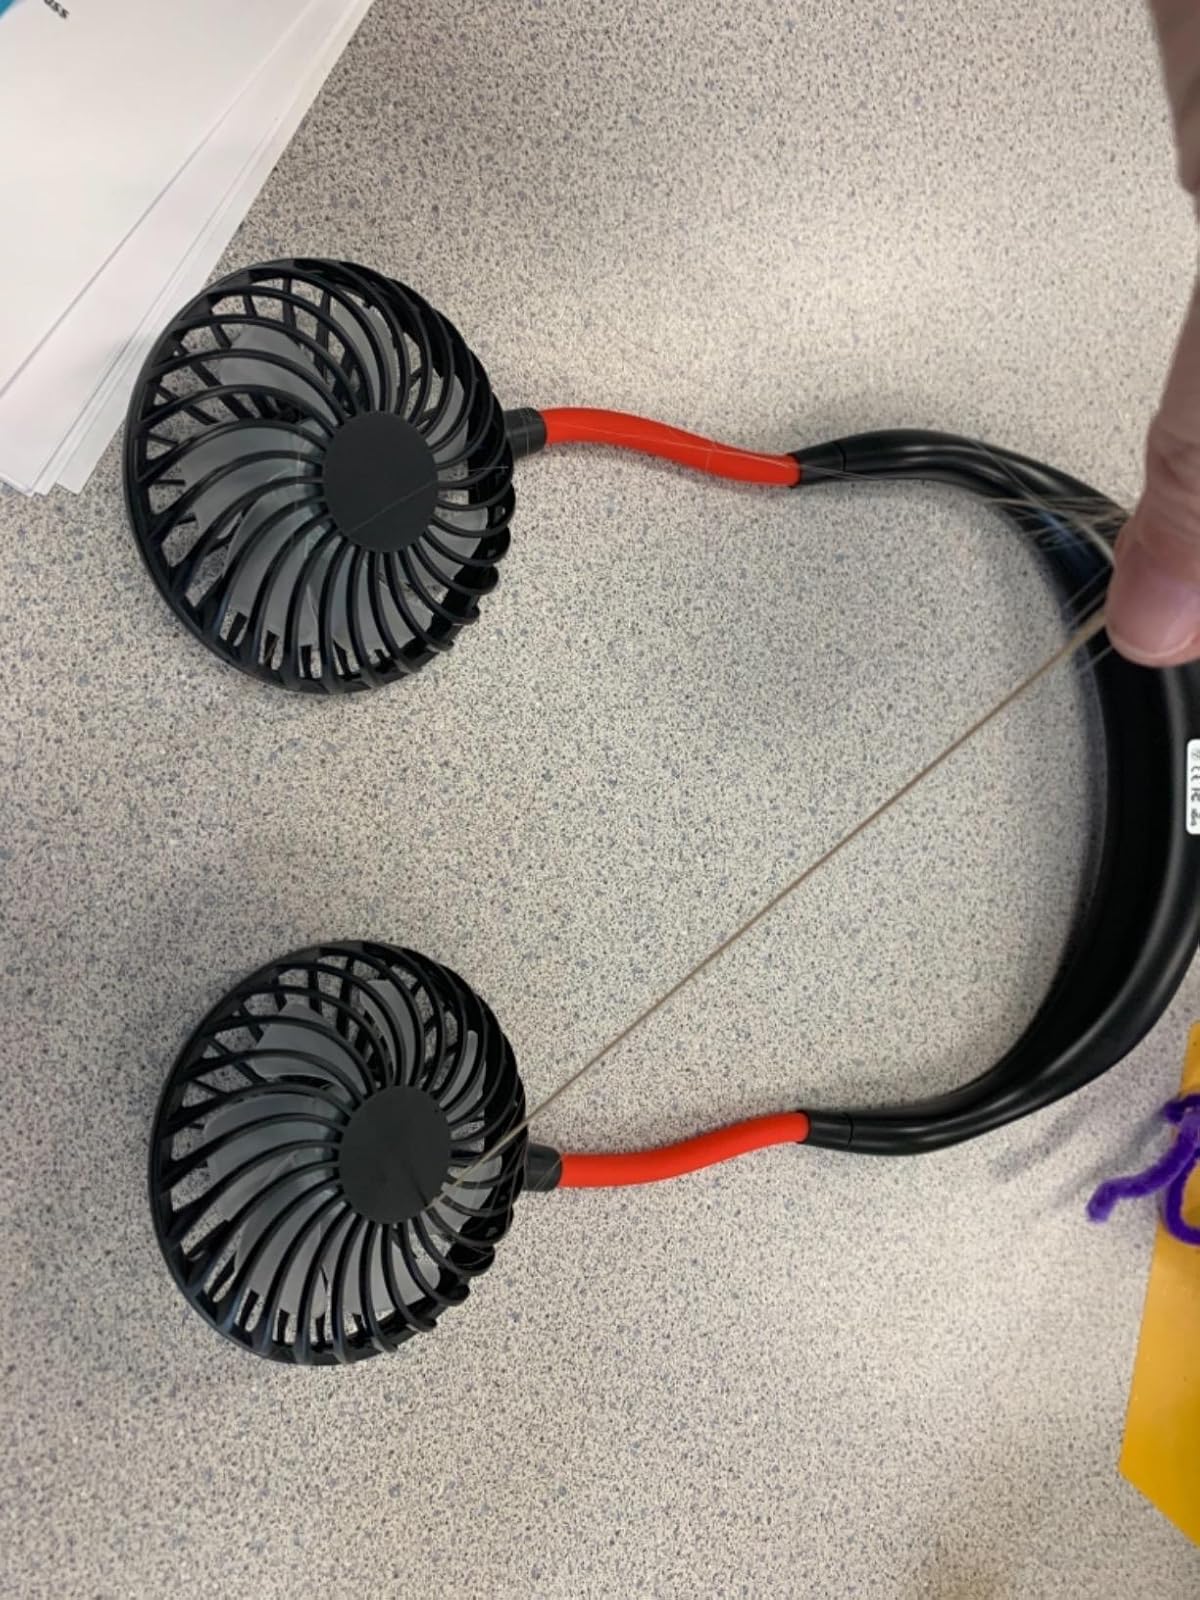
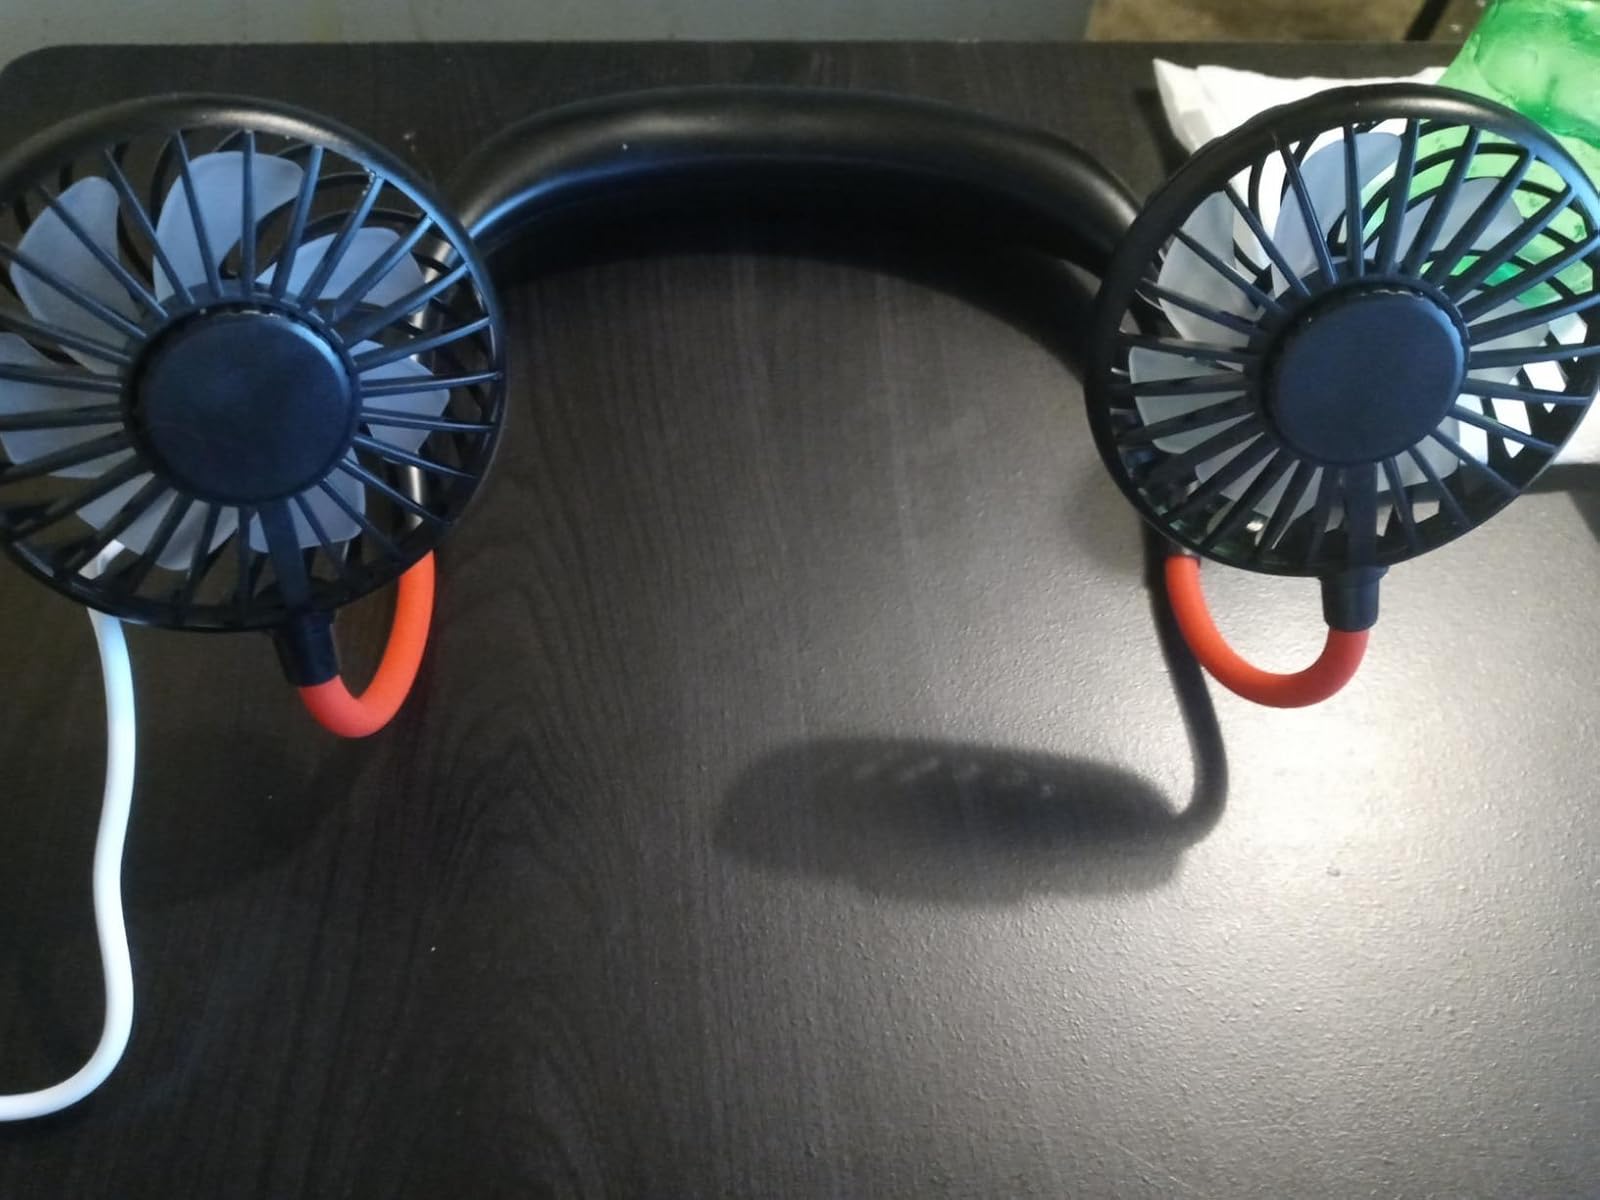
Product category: fan
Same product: yes